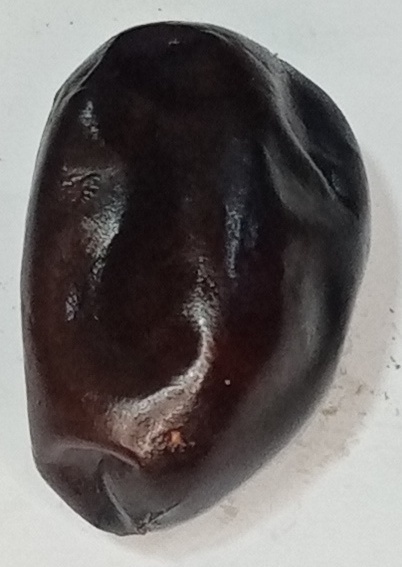
Variety: kupro
Size: large
Grade: grade-2